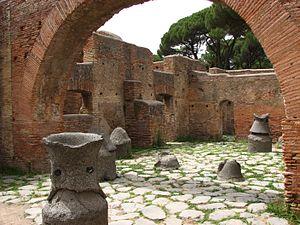
Moulins à blé. Caseggiato dei Molini (Maison des Moulins), Ostia Antica, Latium, Italie. Italiano: Macine ad Ostia Antica, Roma, Italia.IMG_1353 Ostia Antica
Ostie était le port de la Rome antique, situé à l'embouchure du Tibre, à 35 km au sud-ouest de Rome.